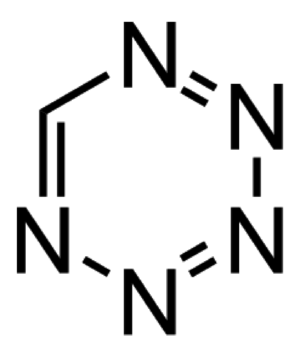
La pentazine est un composé organique instable répondant à la formule CHN₅, constitué d'un noyau aromatique contenant cinq atomes d'azote et un de carbone.